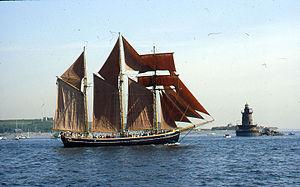
Un trois-mâts est un terme générique pour désigner un navire à voile comportant trois mâts verticaux : mâts de misaine, grand-mât et mât d'artimon.
Un trois-mâts barque est un navire à voile de trois-mâts dont le mât de misaine et le grand mât sont gréés en voiles carrées. Sur le mât d'artimon, une brigantine à corne et un flèche sont gréés.
Une goélette à trois mâts ou trois-mâts latin, est un navire à voile de type goélette, dotée de trois mâts, dont tous les mâts sont gréés généralement en voiles auriques. Dans ce cas, la goélette peut porter huniers, perroquet et même cacatois à l'un ou à plusieurs de ses mâts. Elle n'a surtout aucun phare carré. Les goélettes franches à trois mâts portent des voiles à corne et des flèches sur les trois mâts. Il existe également des goélettes à trois mâts à voiles bermudiennes, d'autres à voiles d'étai.
Un trois-mâts goélette est un voilier à trois mâts : le mât avant grée avec des voiles carrées et les deux mâts arrière en voiles auriques.